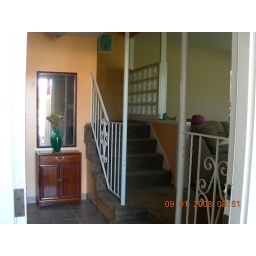
This view is from standing in the front door